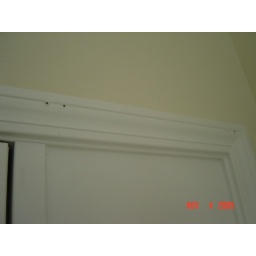
holes above front door window